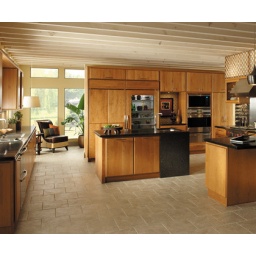
This kitchen cabinetry was created with the Monroe door style in Cherry finished in Harvest.